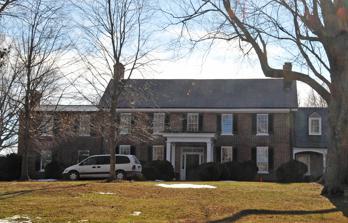
Building: Glebe of Shelburne Parish
Country: United States of America
Year built: 1775
United States historic place Glebe of Shelburne Parish U.S. National Register of Historic Places Virginia Landmarks Register Show map of Northern Virginia Show map of Virginia Show map of the United States Location 3.5 miles (5.6 km) south of Lincoln off VA 728, near Lincoln, Virginia Coordinates 39°04′12.85″N 77°40′31.75″W / 39.0702361°N 77.6754861°W / 39.0702361; -77.6754861 Area 734 acres (297 ha) NRHP reference No. 75002023 VLR No. 053-0186 Significant dates Added to NRHP April 1, 1975 Designated VLR November 19, 1974 The Glebe of Shelburne Parish is a house built  as a glebe in rural Loudoun County, Virginia around 1775 to attract a cleric to preach in the Shelburne Parish of the Anglican Church . Shelburne Parish, named for the Earls of Shelburne , desired in 1771 that a minister preach at Leesburg, Virginia every three months. The absence of a glebe and glebe lands detracted from efforts to recruit a parson, so in 1773 the parish purchased 473 acres (191 ha) and built a house on the property. The two-story brick house stands on a hilltop overlooking Goose Creek . There are five bays, of which two may have been added. A two-bay kitchen wing is appended. The interior, which by vestry order was to include one large room 20 feet (6.1 m) by 20 feet (6.1 m) and another 18 feet (5.5 m) by 19 feet (5.8 m), follows a hall-and-parlor plan. The interior may not have been completed until after the American Revolution , as its detailing is Greek Revival in character. The property includes a number of outbuildings, including an ice house and a kitchen. Virginia ordered the sale of all glebes in 1802, but the parish resisted.  Legal action was not settled until 1830, and the property was finally sold in 1840. It was placed on the National Register of Historic Places on April 1, 1975. The Shelburne Glebe is contained within the larger Goose Creek Historic District , a rural landscape. References